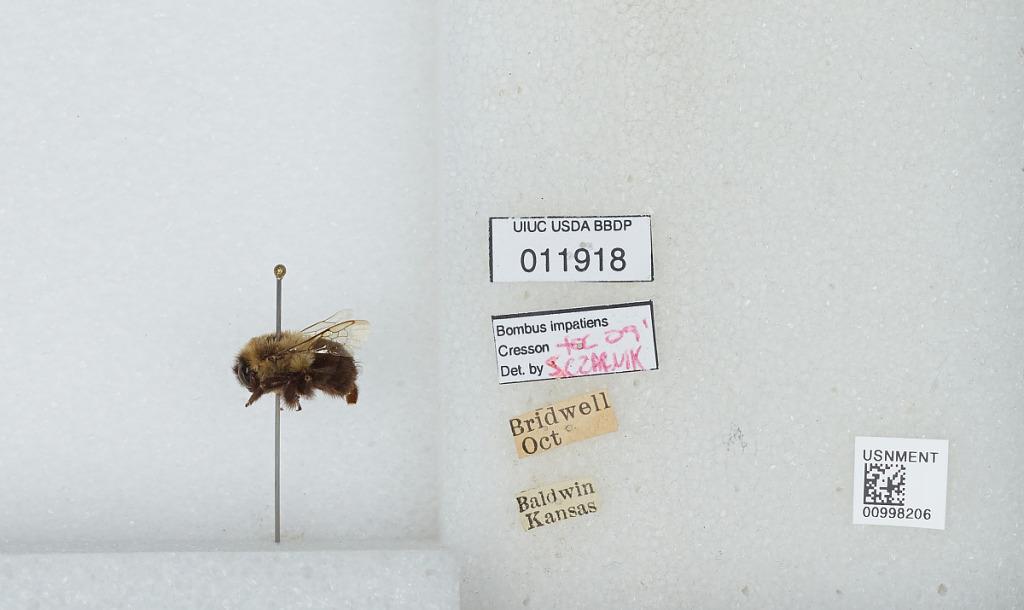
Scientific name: Bombus (Pyrobombus) impatiens Cresson
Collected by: Bridwell
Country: United States
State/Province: Kansas
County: Douglas
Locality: Baldwin
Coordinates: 38.7775, -95.1875
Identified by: Czarnik, S.